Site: brandenburg
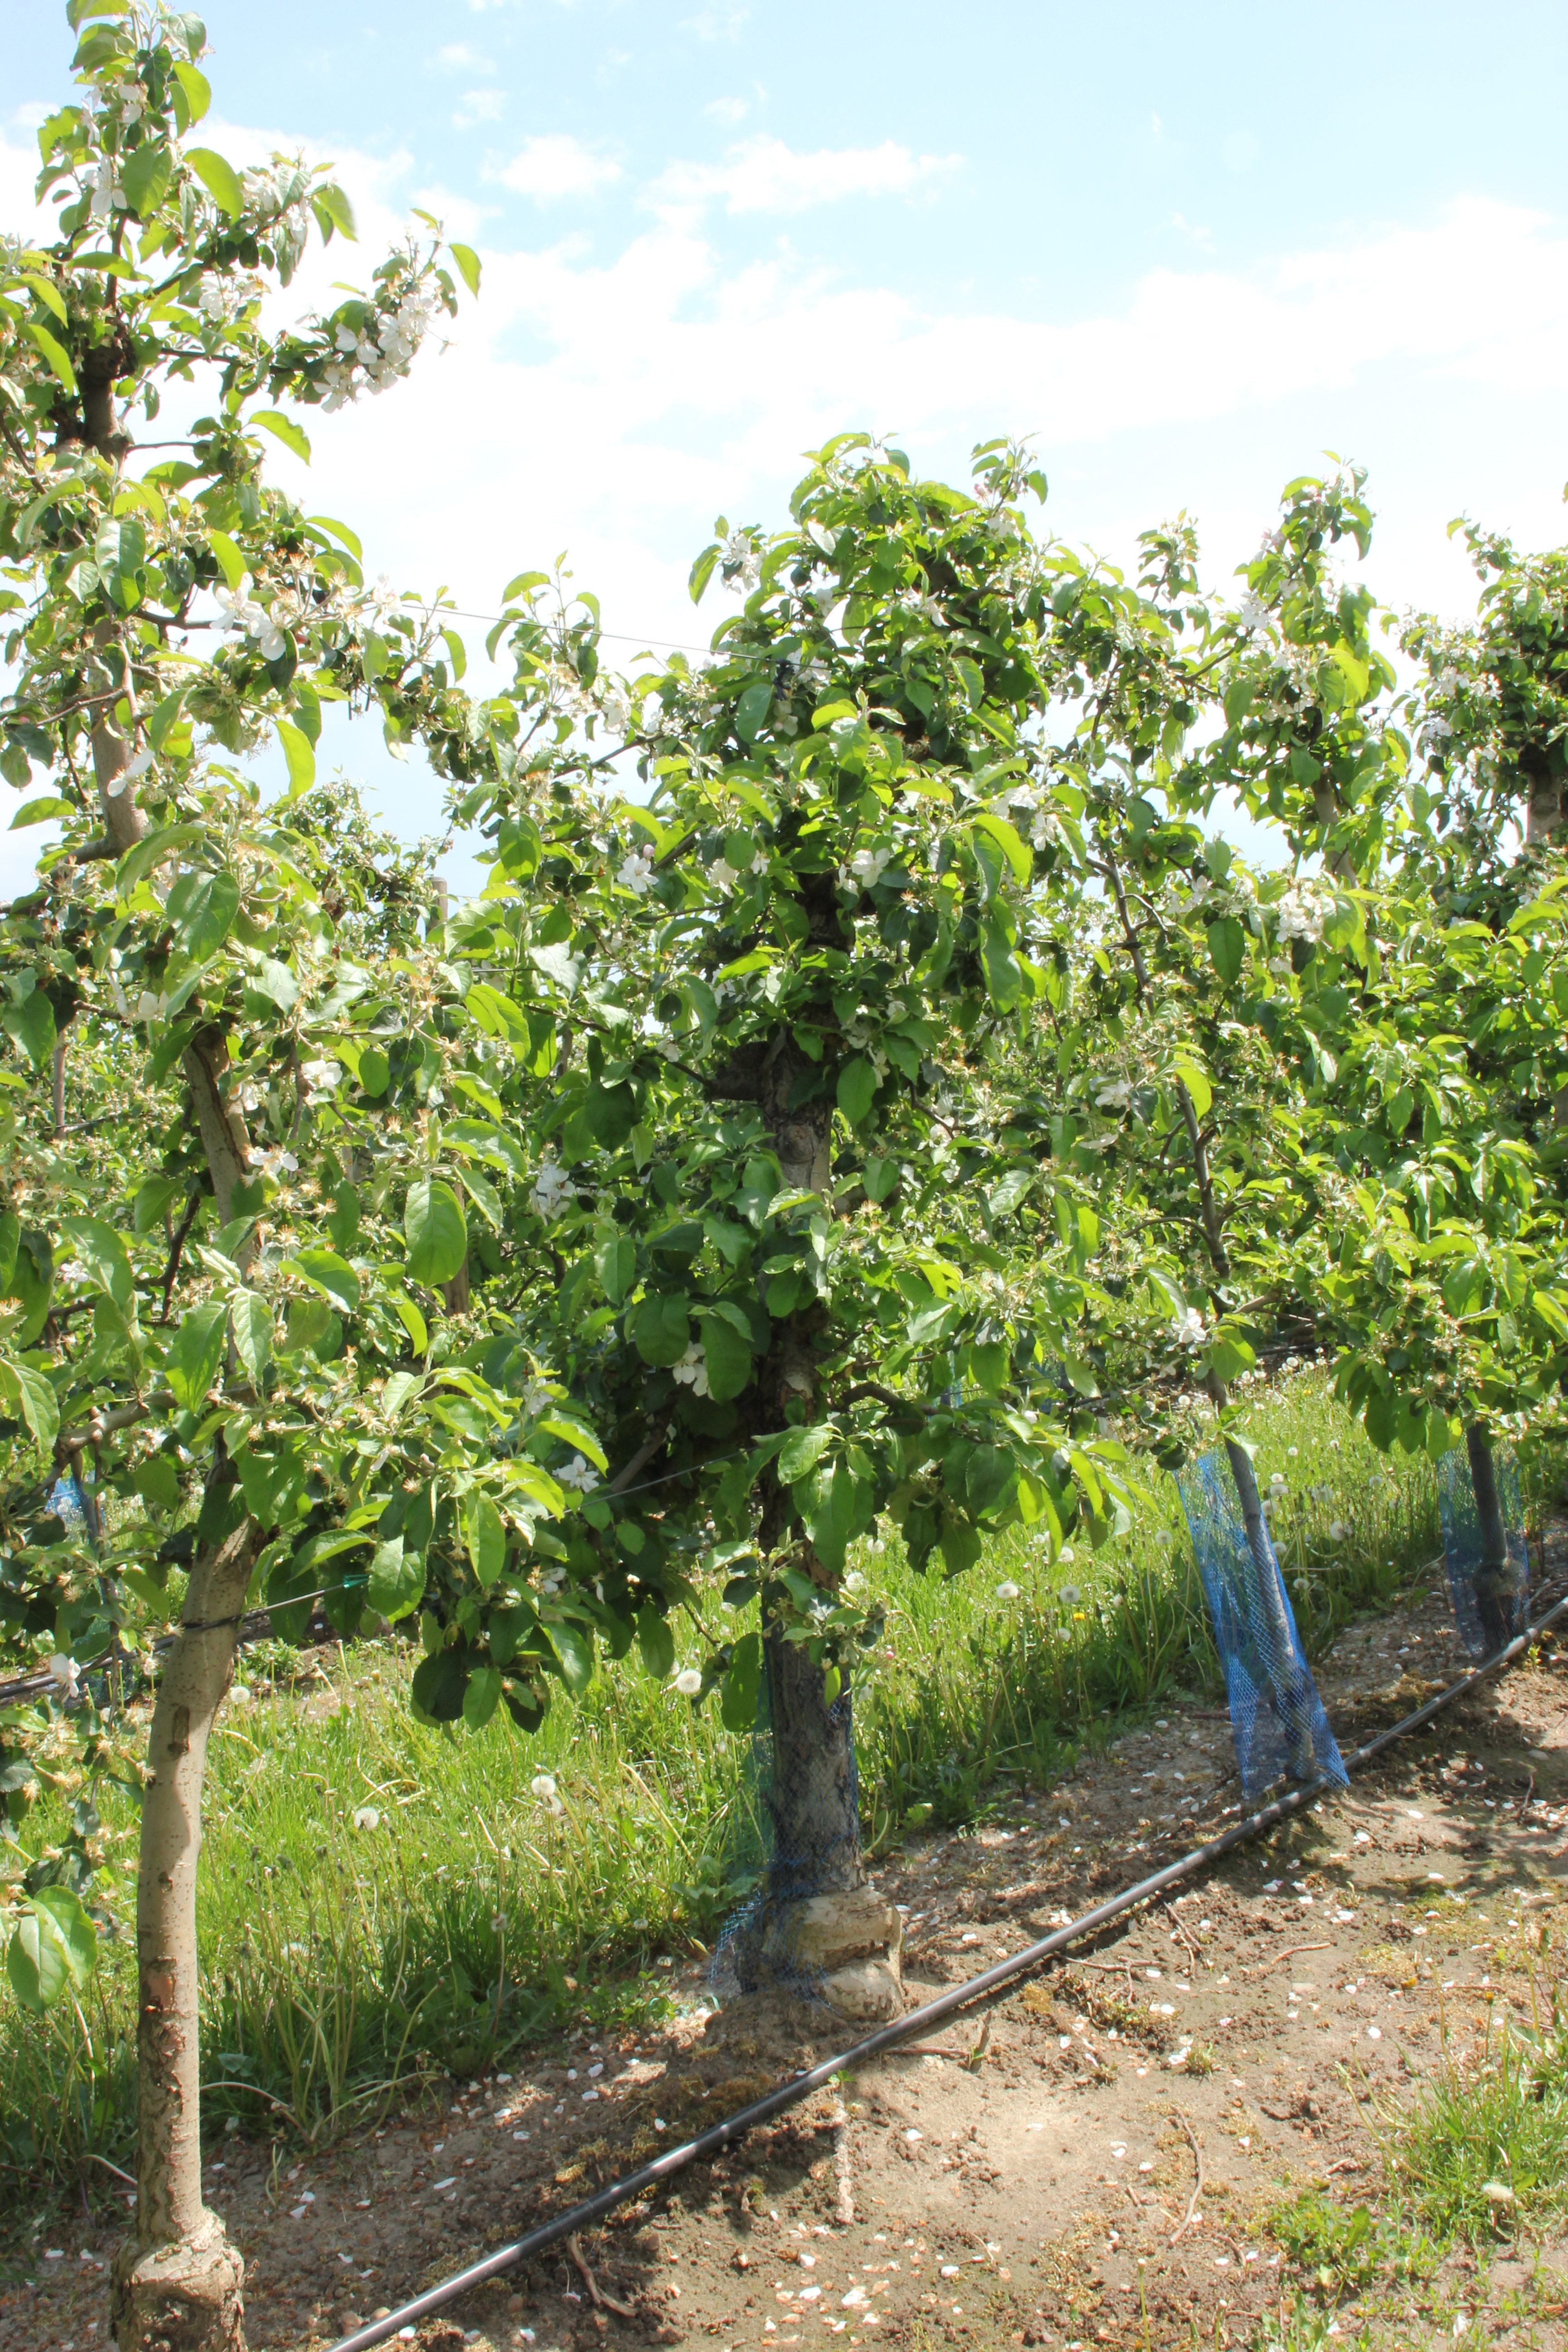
Growth stage (BBCH 67): Flowering